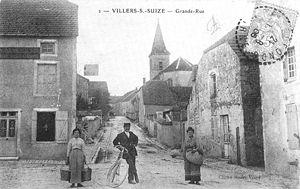
Carte postale ancienne Grande-Rue de Villiers-sur-Suize, Haute-Marne, France
Villiers-sur-Suize est une commune française située dans le département de la Haute-Marne, en région Grand Est.